Madison Chock

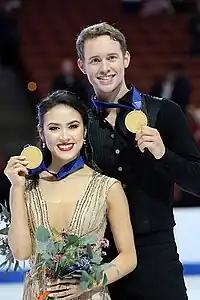
First Four Continents title (2019)

On July 1, 2011, Chock and Evan Bates announced their partnership and that they would continue to be coached by Shpilband and Zueva. They finished fourth at the 2011 Skate Canada International, fifth at the 2011 Trophée Éric Bompard, and fifth at the 2012 U.S. Championships. After Zueva and Shpilband ended their coaching partnership, Chock/Bates were the first team to announce that they would continue training with Shpilband.